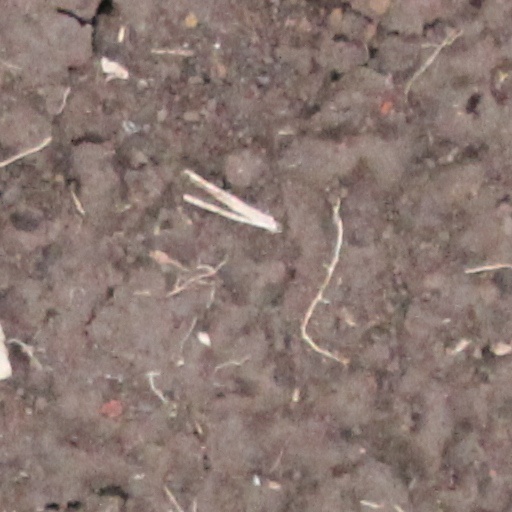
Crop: wheat